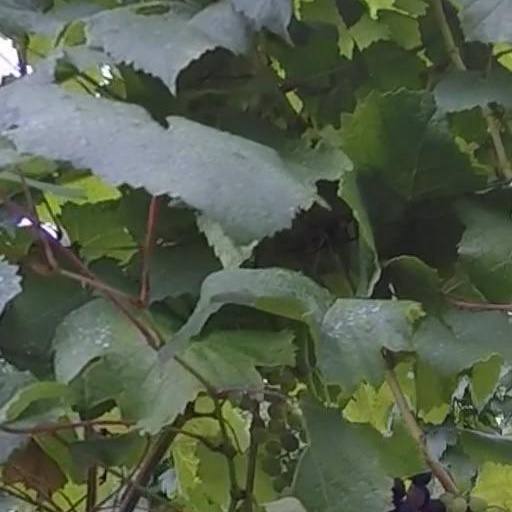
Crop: grape